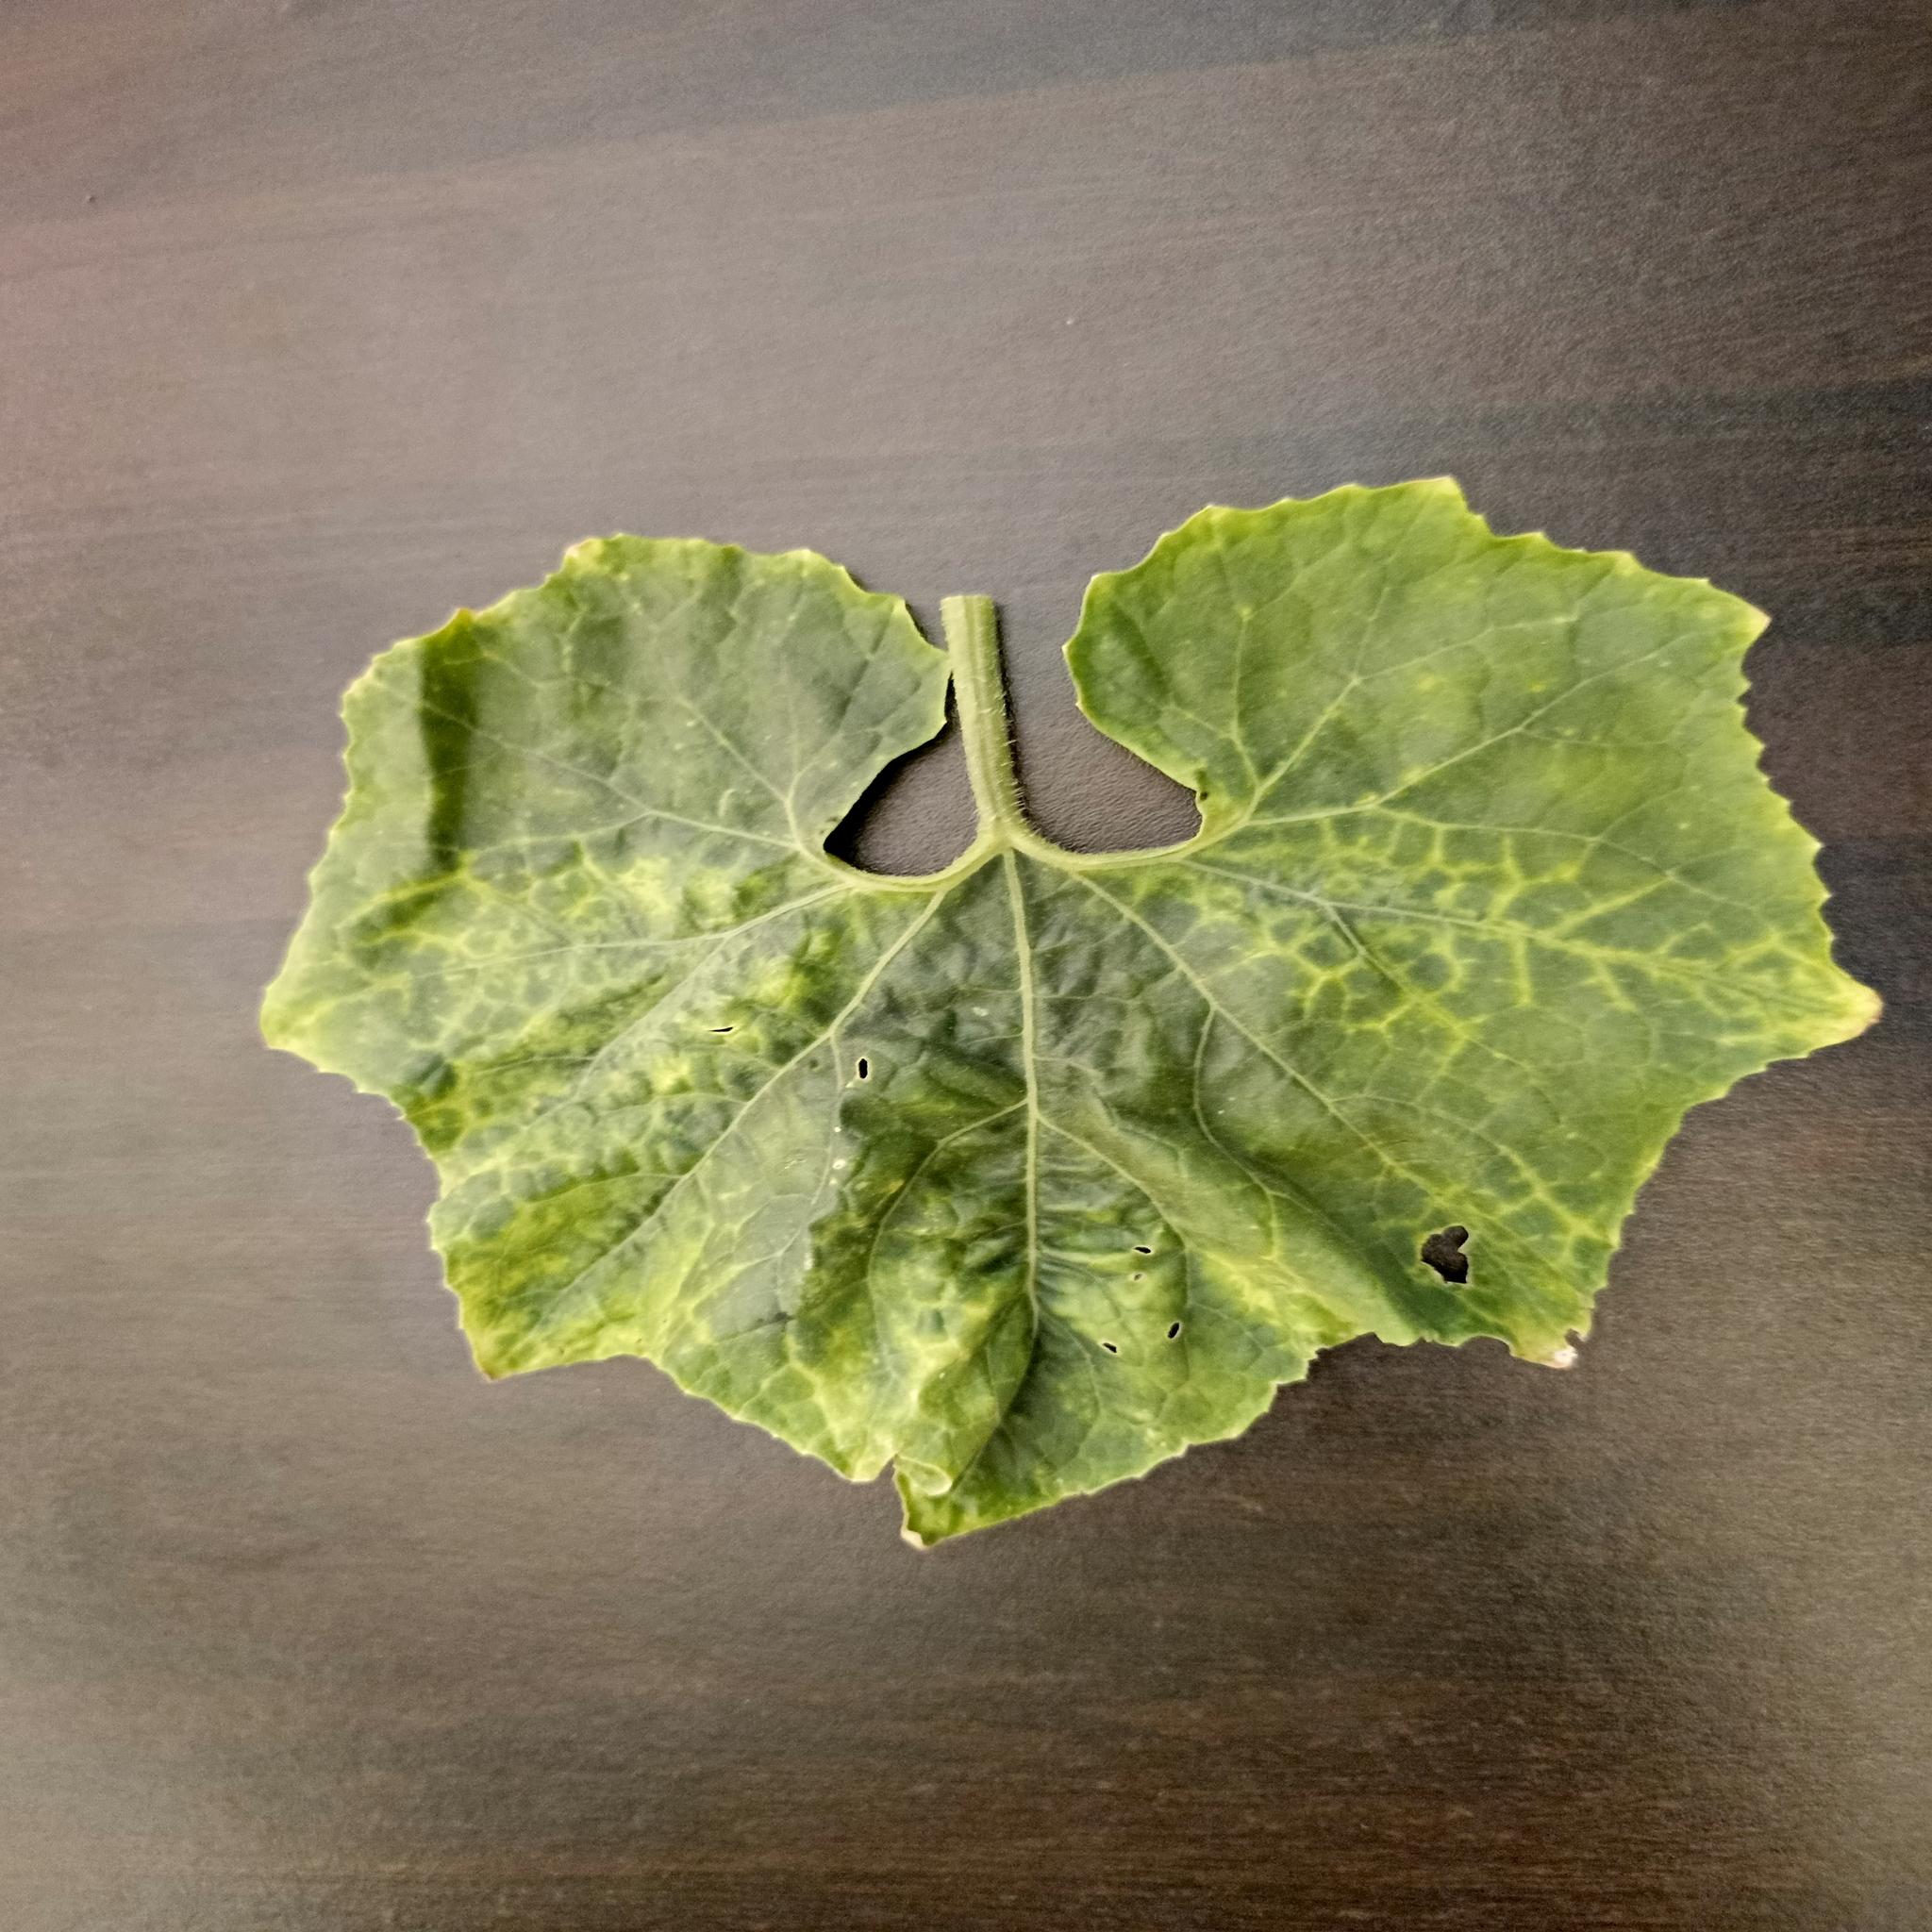
Label: Downy mildew